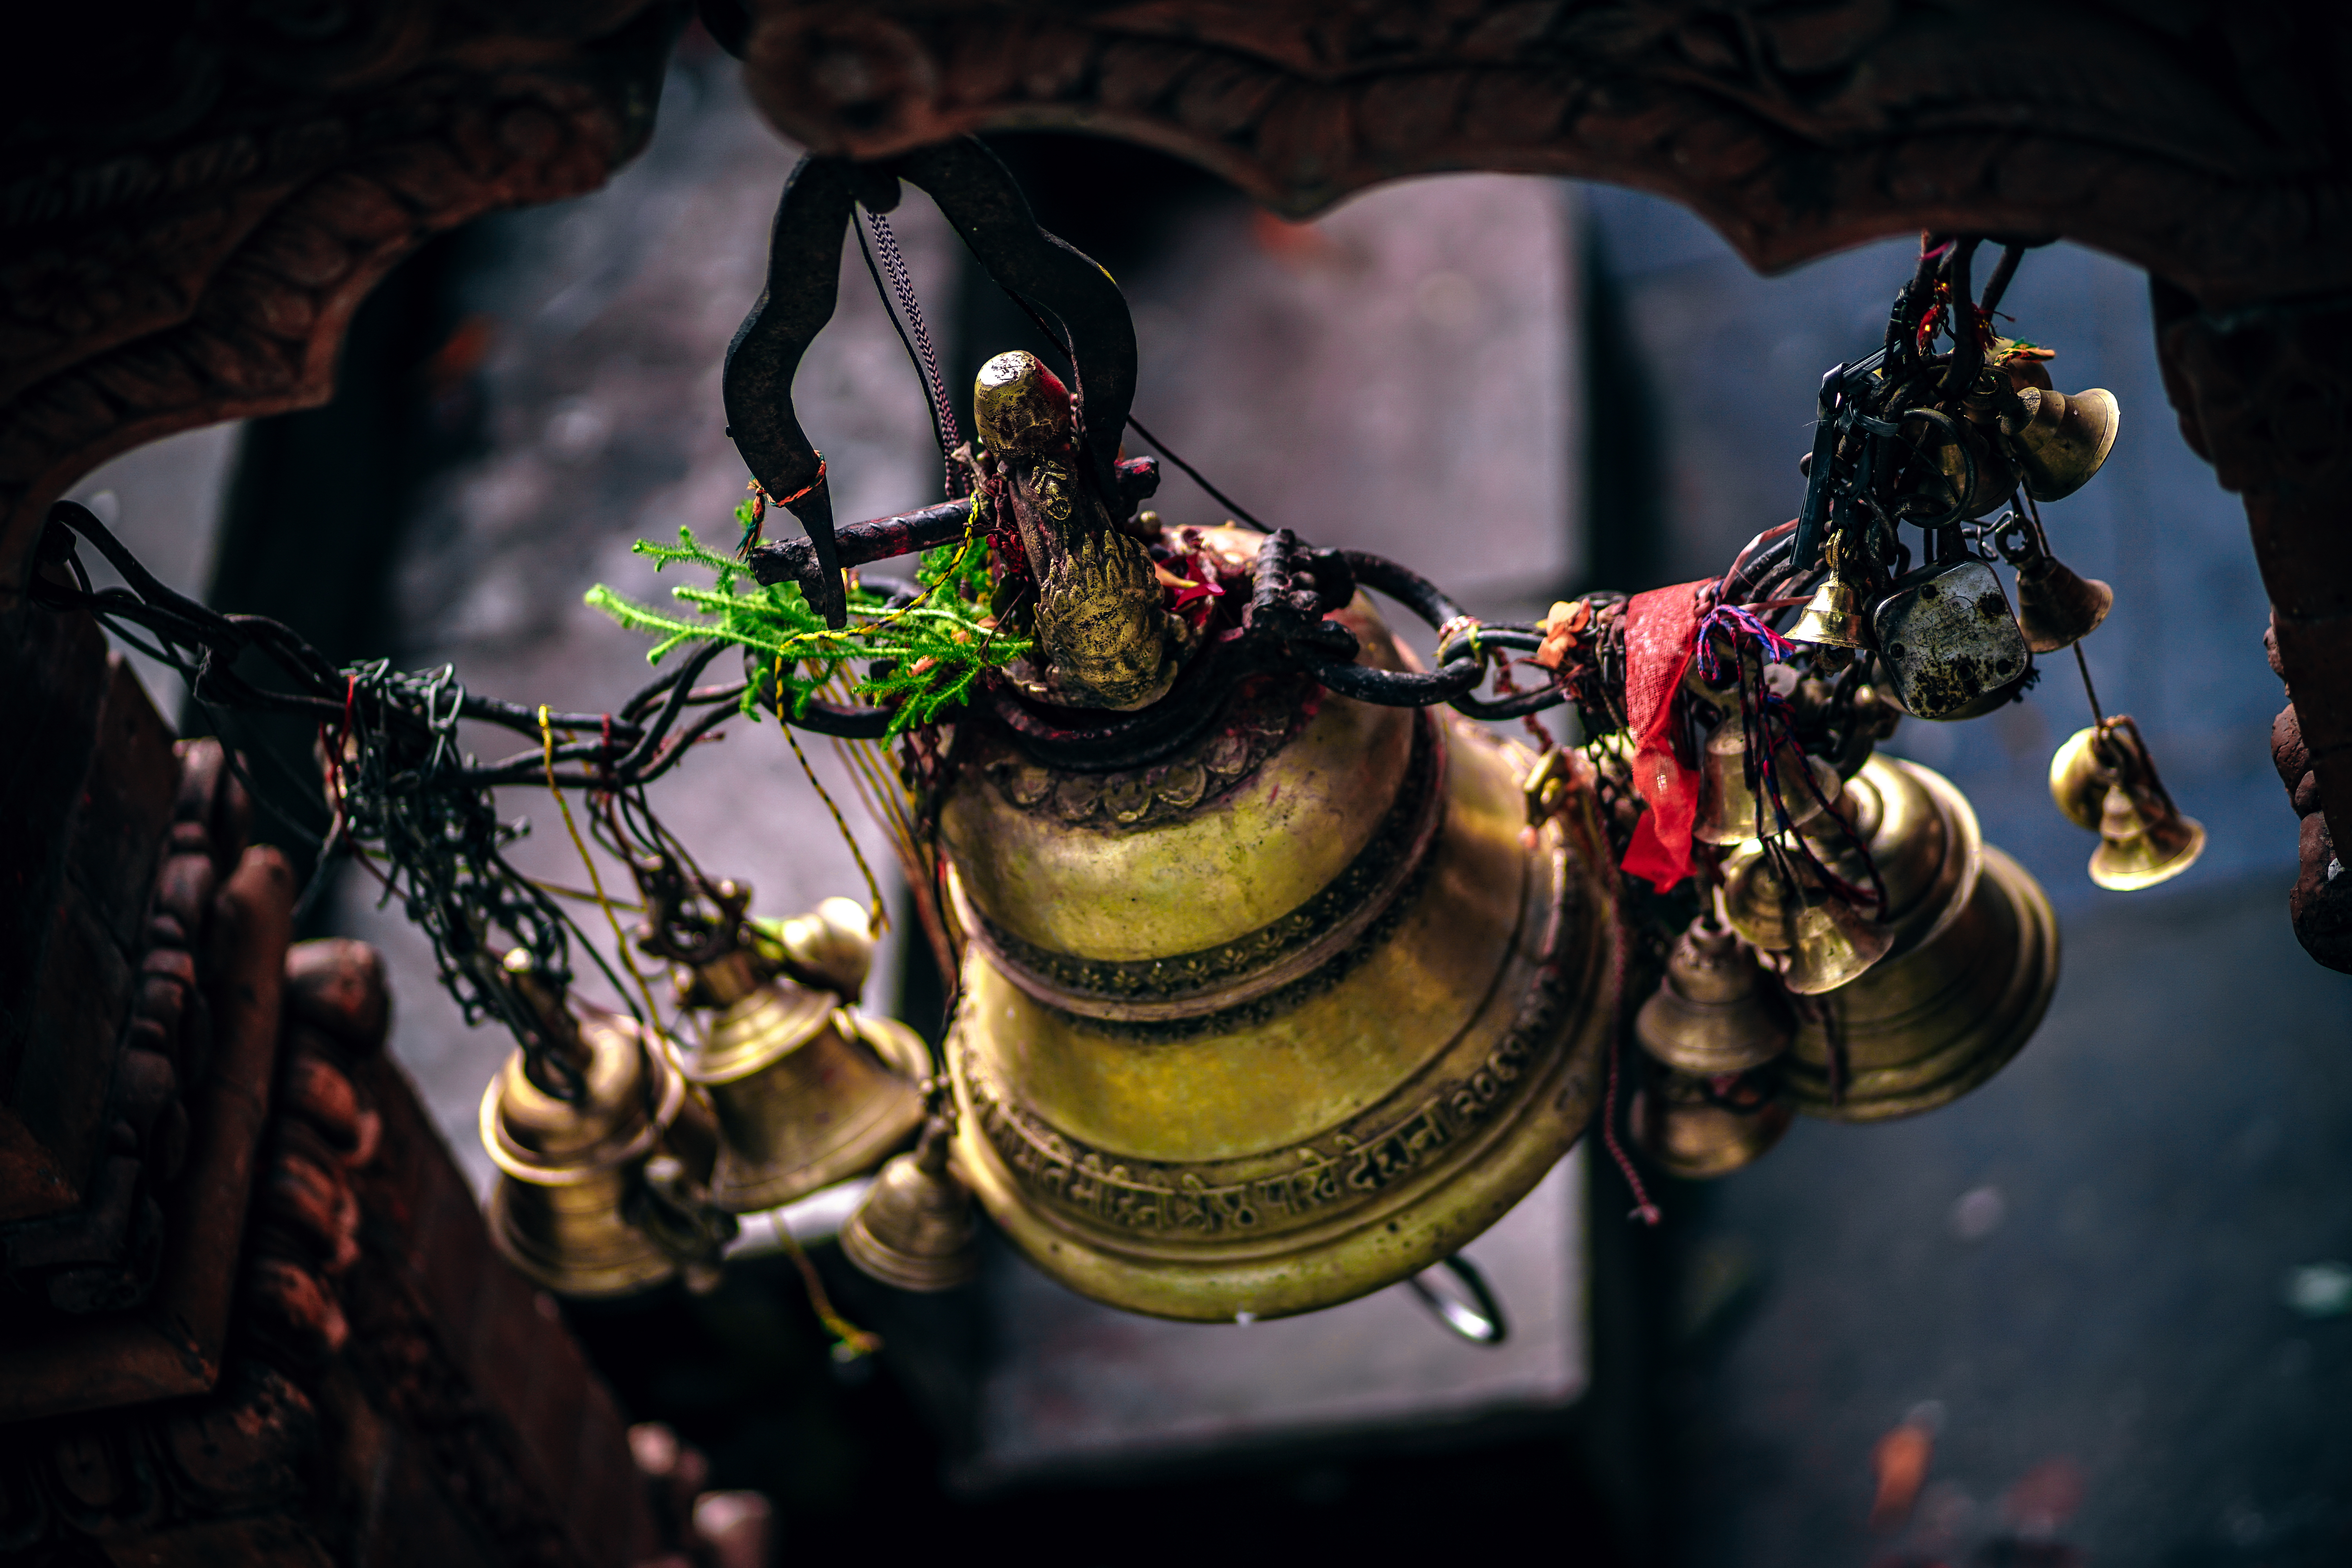
darkness, armour, screenshot